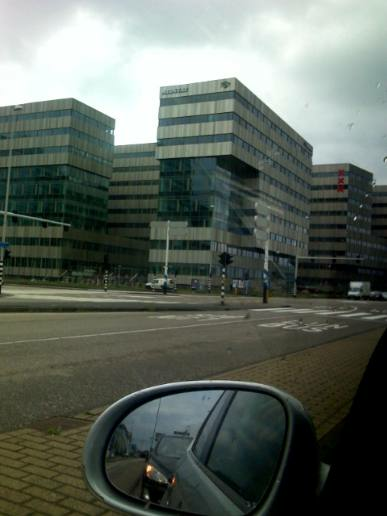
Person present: No